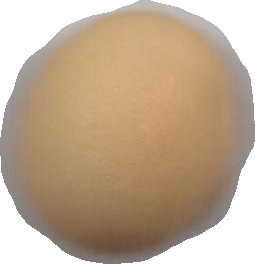
Variety: Grobogan